ALF Products

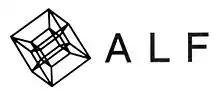
ALF Products' first logo. The line drawing, which was done using a computer plotter, is of a hypercube or tesseract.

In 1971 Tim Gill, a Wheat Ridge High School student with an interest in computers, visited the computer terminal room at Lakewood High School looking for "other intelligent life-forms". There he met Philip Tubb, a Lakewood High School student, who shared his interest in computers. This meeting inspired Philip to start the Jefferson County Computer Club. As a freshman, Philip had served as Student President, and he had good relationships with the school's and district's staff. He was able to create the only student-founded multi-school club in the district. Using log-on messages on the county's Hewlett-Packard 2000-series time-shared computer system, club meetings were announced county-wide and held at various high schools.